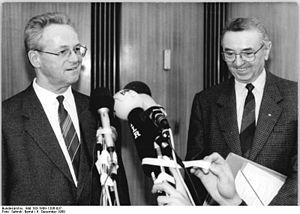
Le ministère de la Justice de la République démocratique allemande était le ministère chargé de la Justice et du Droit et du bon fonctionnement du système judiciaire en RDA, au sein du gouvernement de la RDA. Il est créé en 1949 et dissous à la réunification de cette dernière avec la République fédérale d'Allemagne, en 1990. Ses fonctions ont alors été reprises par le ministère fédéral de la Justice.
Hans-Joachim Heusinger, né le 7 avril 1925 à Leipzig est un homme politique est-allemand. Il est ministre de la Justice de 1972 à 1990.